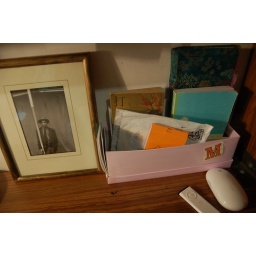
my desk in my bedroom